Ambulance

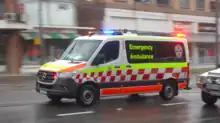
An ambulance in New South Wales, Australia with warped Battenburg markings, the Maltese Cross, and additional fluorescent reflective stripes to aid in visibility. Also visible are its emergency lights.

Many regions have prescribed standards which ambulances should, or must, meet in order to be used for their role. These standards may have different levels which reflect the type of patient which the ambulance is expected to transport (for instance specifying a different standard for routine patient transport than high dependency), or may base standards on the size of vehicle.